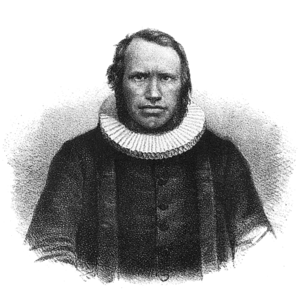
Hans Paludan Smith Schreuder est un missionnaire norvégien né le 17 juin 1817 à Sogndal et mort le 27 janvier 1882 à Untunjambili, aujourd'hui en Afrique du Sud. Il est, avec Niels Thommesen, le premier envoyé de la Société missionnaire norvégienne lorsqu'ils quittent Christiana pour le Zoulouland le 5 juillet 1843.